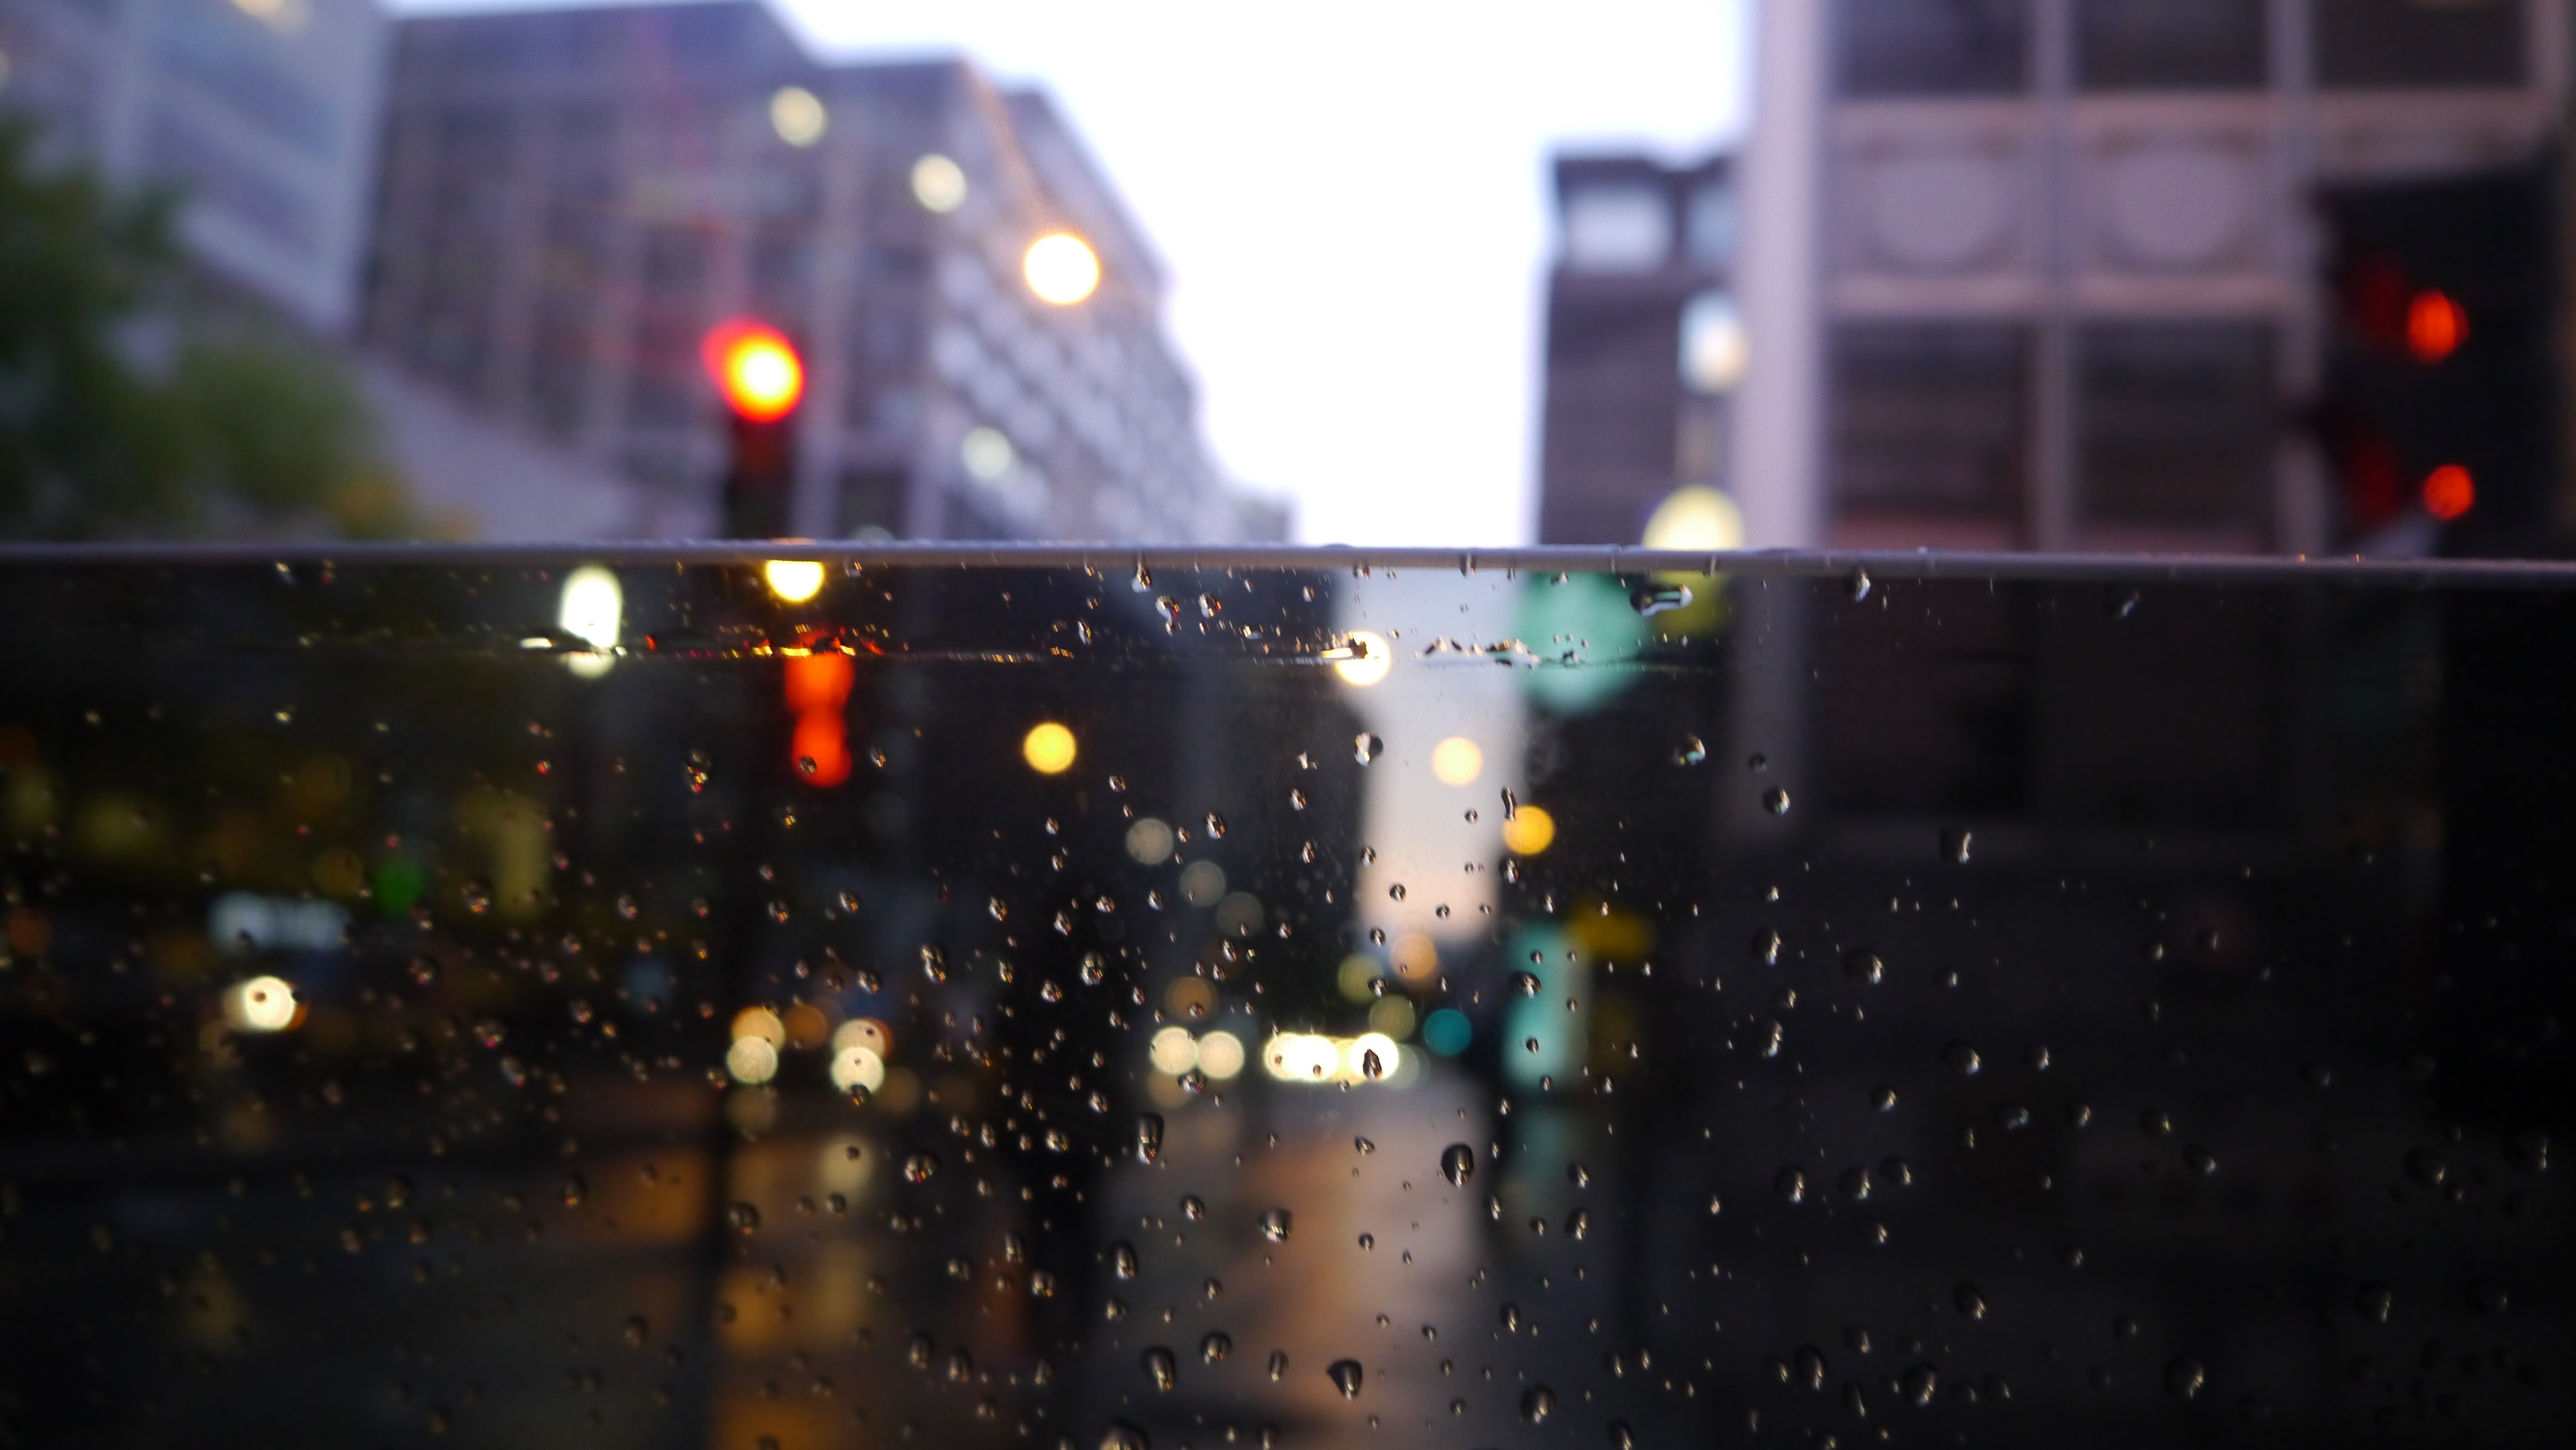
snow, light, night, morning, rain, evening, reflection, weather, darkness